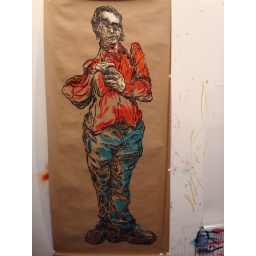
Stencil of Gammablog. 5 layer stencil on craft paper by street artist ELBOW-TOE.27 x 72 inches.